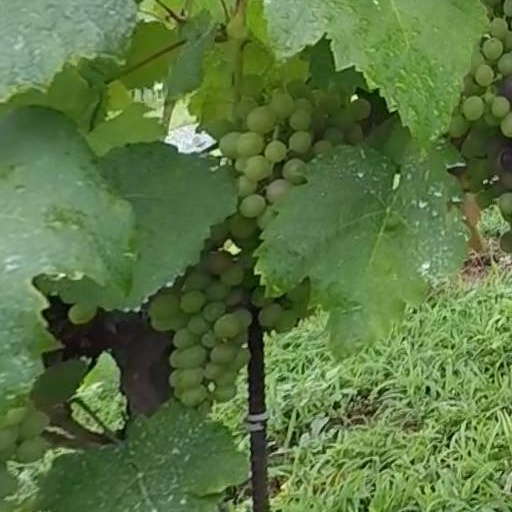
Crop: grape